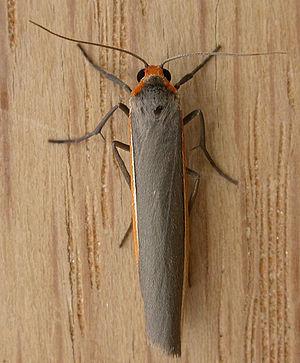
Palaeosia bicosta est une espèce de lépidoptères de la famille des Erebidae et de la sous-famille des Arctiinae. Elle est la seule espèce du genre monotypique Palaeosia.